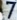
Number: 7